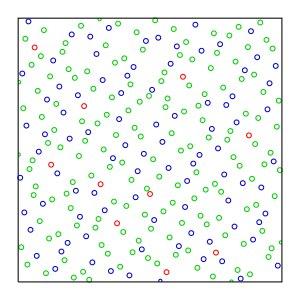
En mathématiques, une suite à discrépance faible est une suite ayant la propriété que pour tout entier N, la sous-suite x₁, ..., xN a une discrépance basse.